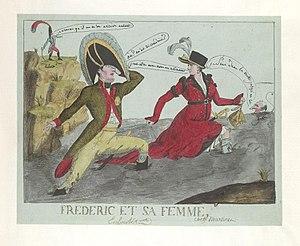
La bataille de Saalfeld eut lieu le 10 octobre 1806 entre la France et une coalition prusso-saxonne. Elle opposa le Vᵉ corps de la Grande Armée commandé par le maréchal Lannes à l'avant-garde de l'armée du général Hohenlohe commandée par le prince Louis-Ferdinand de Prusse.